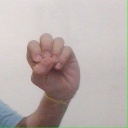
अक्षर: उ